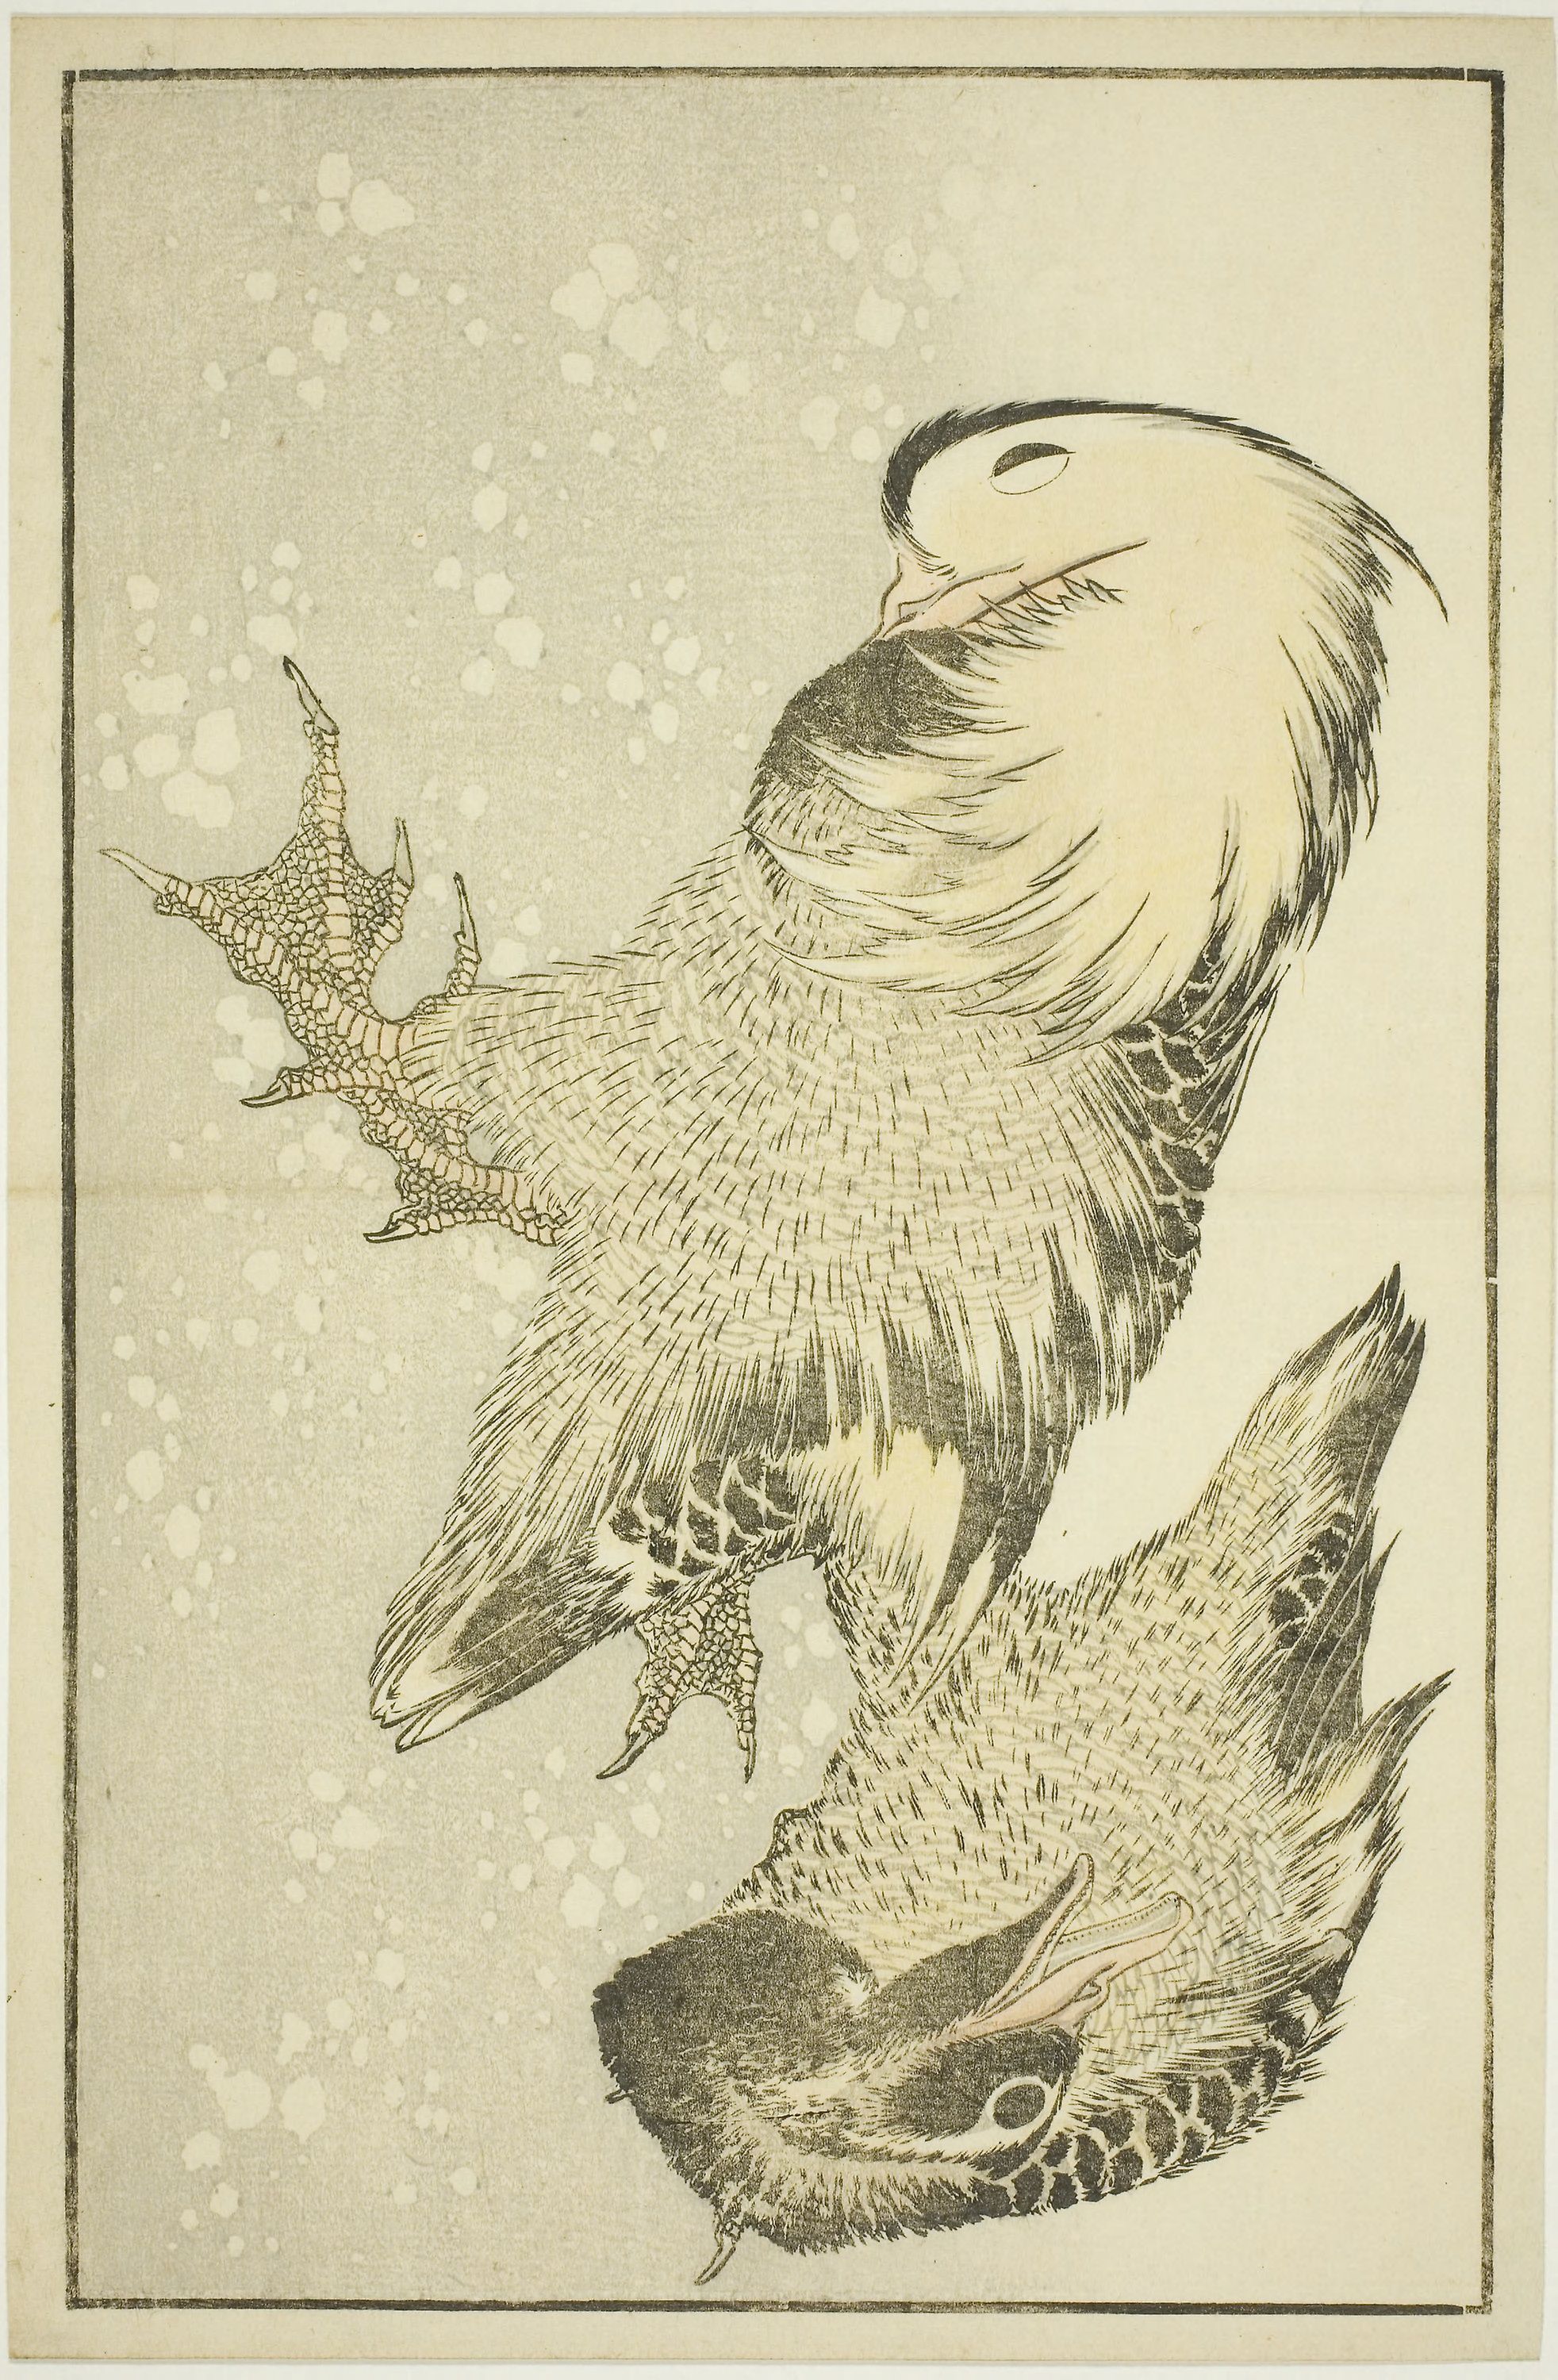
bird, fauna, bird of prey, vertebrate, beak, eagle, art, feather, drawing, illustration, wing, bald eagle, hawk, printmaking, artwork, sketch, visual arts, tail, galliformes